William Young (judge)

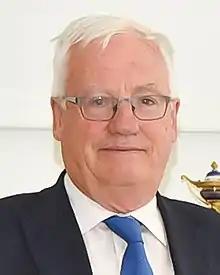
Young in 2020

He served on the Court of Appeal from 2004 to 2010, including as President from 2006. In 2010 he joined the Supreme Court of New Zealand. After retiring in 2022, Young has accepted appointments to international courts, including the Hong Kong Court of Final Appeal in 2025.